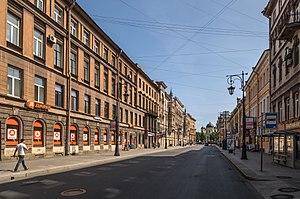
La rue Pestel est une voie du centre historique de la ville de Saint-Pétersbourg en Russie. Elle commence quai de la Fontanka, au pont Saint-Pantélémon, et se termine place de la Transfiguration. Elle doit son nom au décembriste Pavel Pestel.